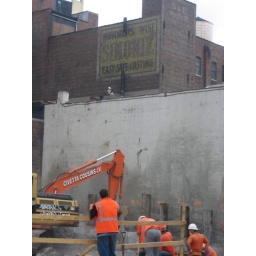
a ghost sign over 100 11th avenue--a new condo tower is coming to block it forever from view.